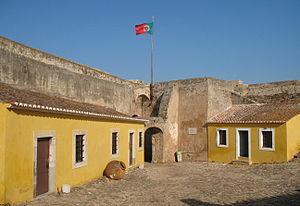
Castro Marim (Algarve, Portugal): à l'intérieur de l'ancienne fortification